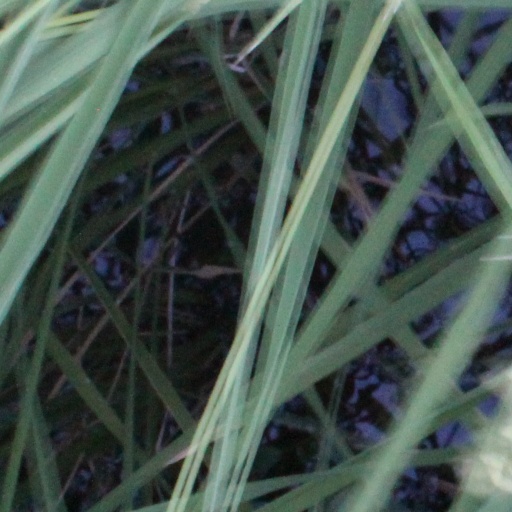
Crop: rice